1905 World Series

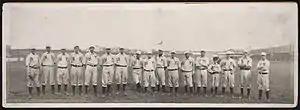
New York Giants at the Polo Grounds before one of the games.

Christy Mathewson once again took the mound for the Giants in Game 3. Opposing him this time was Andy Coakley, who hit the first batter he faced, Roger Bresnahan, with a pitch. A single to right by Mike Donlin moved Bresnahan to third with one out. Dan McGann singled to right, bringing Bresnahan home. An error by Danny Murphy scored Donlin and put Sam Mertes on base. Bill Dahlen walked, loading the bases with one out, but Art Devlin hit into a double play to end the rally. The Giants put the game away in the top of the fifth. Bresnahan walked with one out. George Browne singled and went to second on the throw to third base. Donlin was walked intentionally, setting up a possible inning-ending double play, but things continued to crumble for Coakley and the A's. McGann reached on another error by Danny Murphy, reloading the bases and scoring a run. Mertes singled, reloading the bases and driving in another run. Bill Dahlen hit into a force play at second, scoring Donlin. After Dahlen stole second, Devlin singled, bringing home McGann and sending Dahlen to third. Devlin then stole second and Dahlen stole home on a double steal, scoring the fifth and last run of the Giants' fifth. They scored two more runs in the top of the ninth, when McGann doubled home Browne and Donlin. Mathewson pitched his second complete-game shutout, giving the Giants a 2–1 lead in the series. This was the first 9–0 World Series game—the next one occurred when the Cubs shut out the Tigers by that lopsided score in Game 1 in , although Detroit ended up taking that series four games to three.